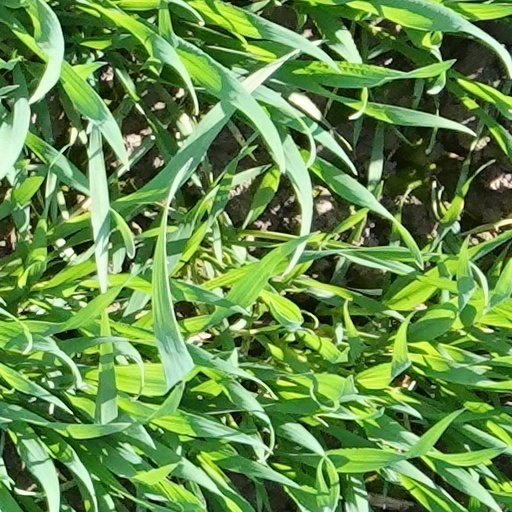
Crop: wheat